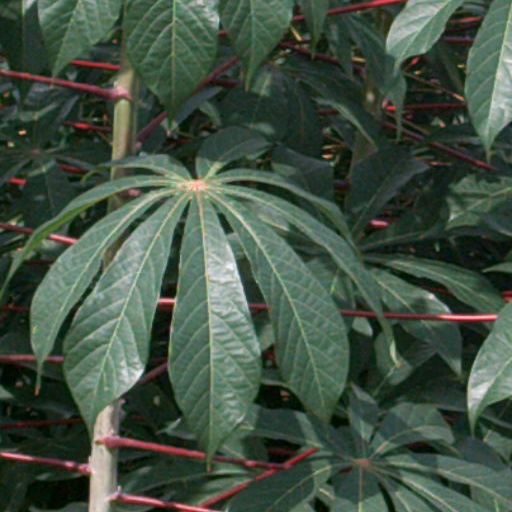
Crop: cassava